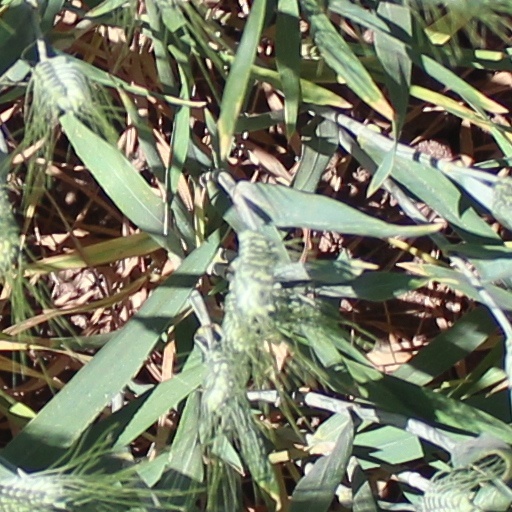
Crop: wheat